Gateway Program (Northeast Corridor)

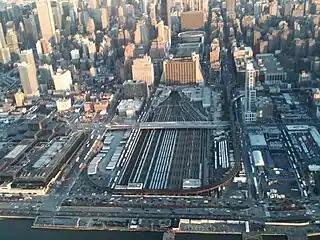
A "tunnel box" was built in the West Side Yard to preserve a right-of-way for future use.

The Gateway Program would build two new tunnels, doubling the rail capacity. The current North River Tunnels allow a maximum of 24 one-way crossings per hour; the Gateway proposal would allow an additional 24 trains per hour.